Lake Tulloch

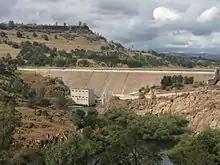

Lake Tulloch had its start in the 1880s with Charles H. Tulloch who acquired a small ditch and water rights in the Central Valley of California. The ditch was originally made by miners for placer gravel. Furthermore, local farmers saw it as a great resource to irrigate their crops. The local farmers widened the ditch, thus irrigating in Oakdale and South San Joaquin. The Oakdale Irrigation District (OID) and the South San Joaquin Irrigation District (SSJID) paid $650,000 to co-own water rights from Tulloch's expanded ditch on the Stanislaus River in July 1910. The two districts received their first license from the Federal Energy Regulatory Commission (FERC) to begin the Tulloch Project. Their permit was effective January 1, 1955 through December 31, 2004 Two years later, the districts received another license on February 28, 2006, that would give them an additional forty years to operate and expire on January 1, 2046.